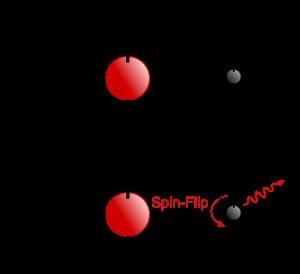
En astronomie, l'expression raie à 21 cm désigne la raie spectrale en émission de longueur d'onde égale à 21 cm dans le vide, et donc détectée dans le domaine des ondes radio. Le rayonnement électromagnétique à cette longueur d'onde est produit par de grands nuages d’hydrogène atomique. Le processus physique sous-jacent est la transition atomique entre les deux sous-niveaux de la structure hyperfine du niveau fondamental de l’atome d’hydrogène.